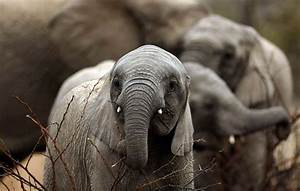
Label: elephant